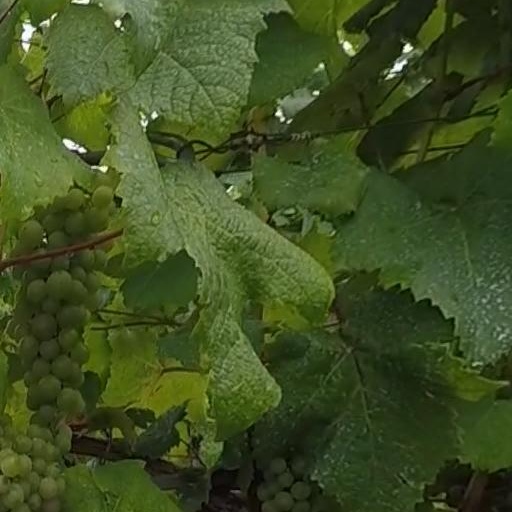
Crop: grape